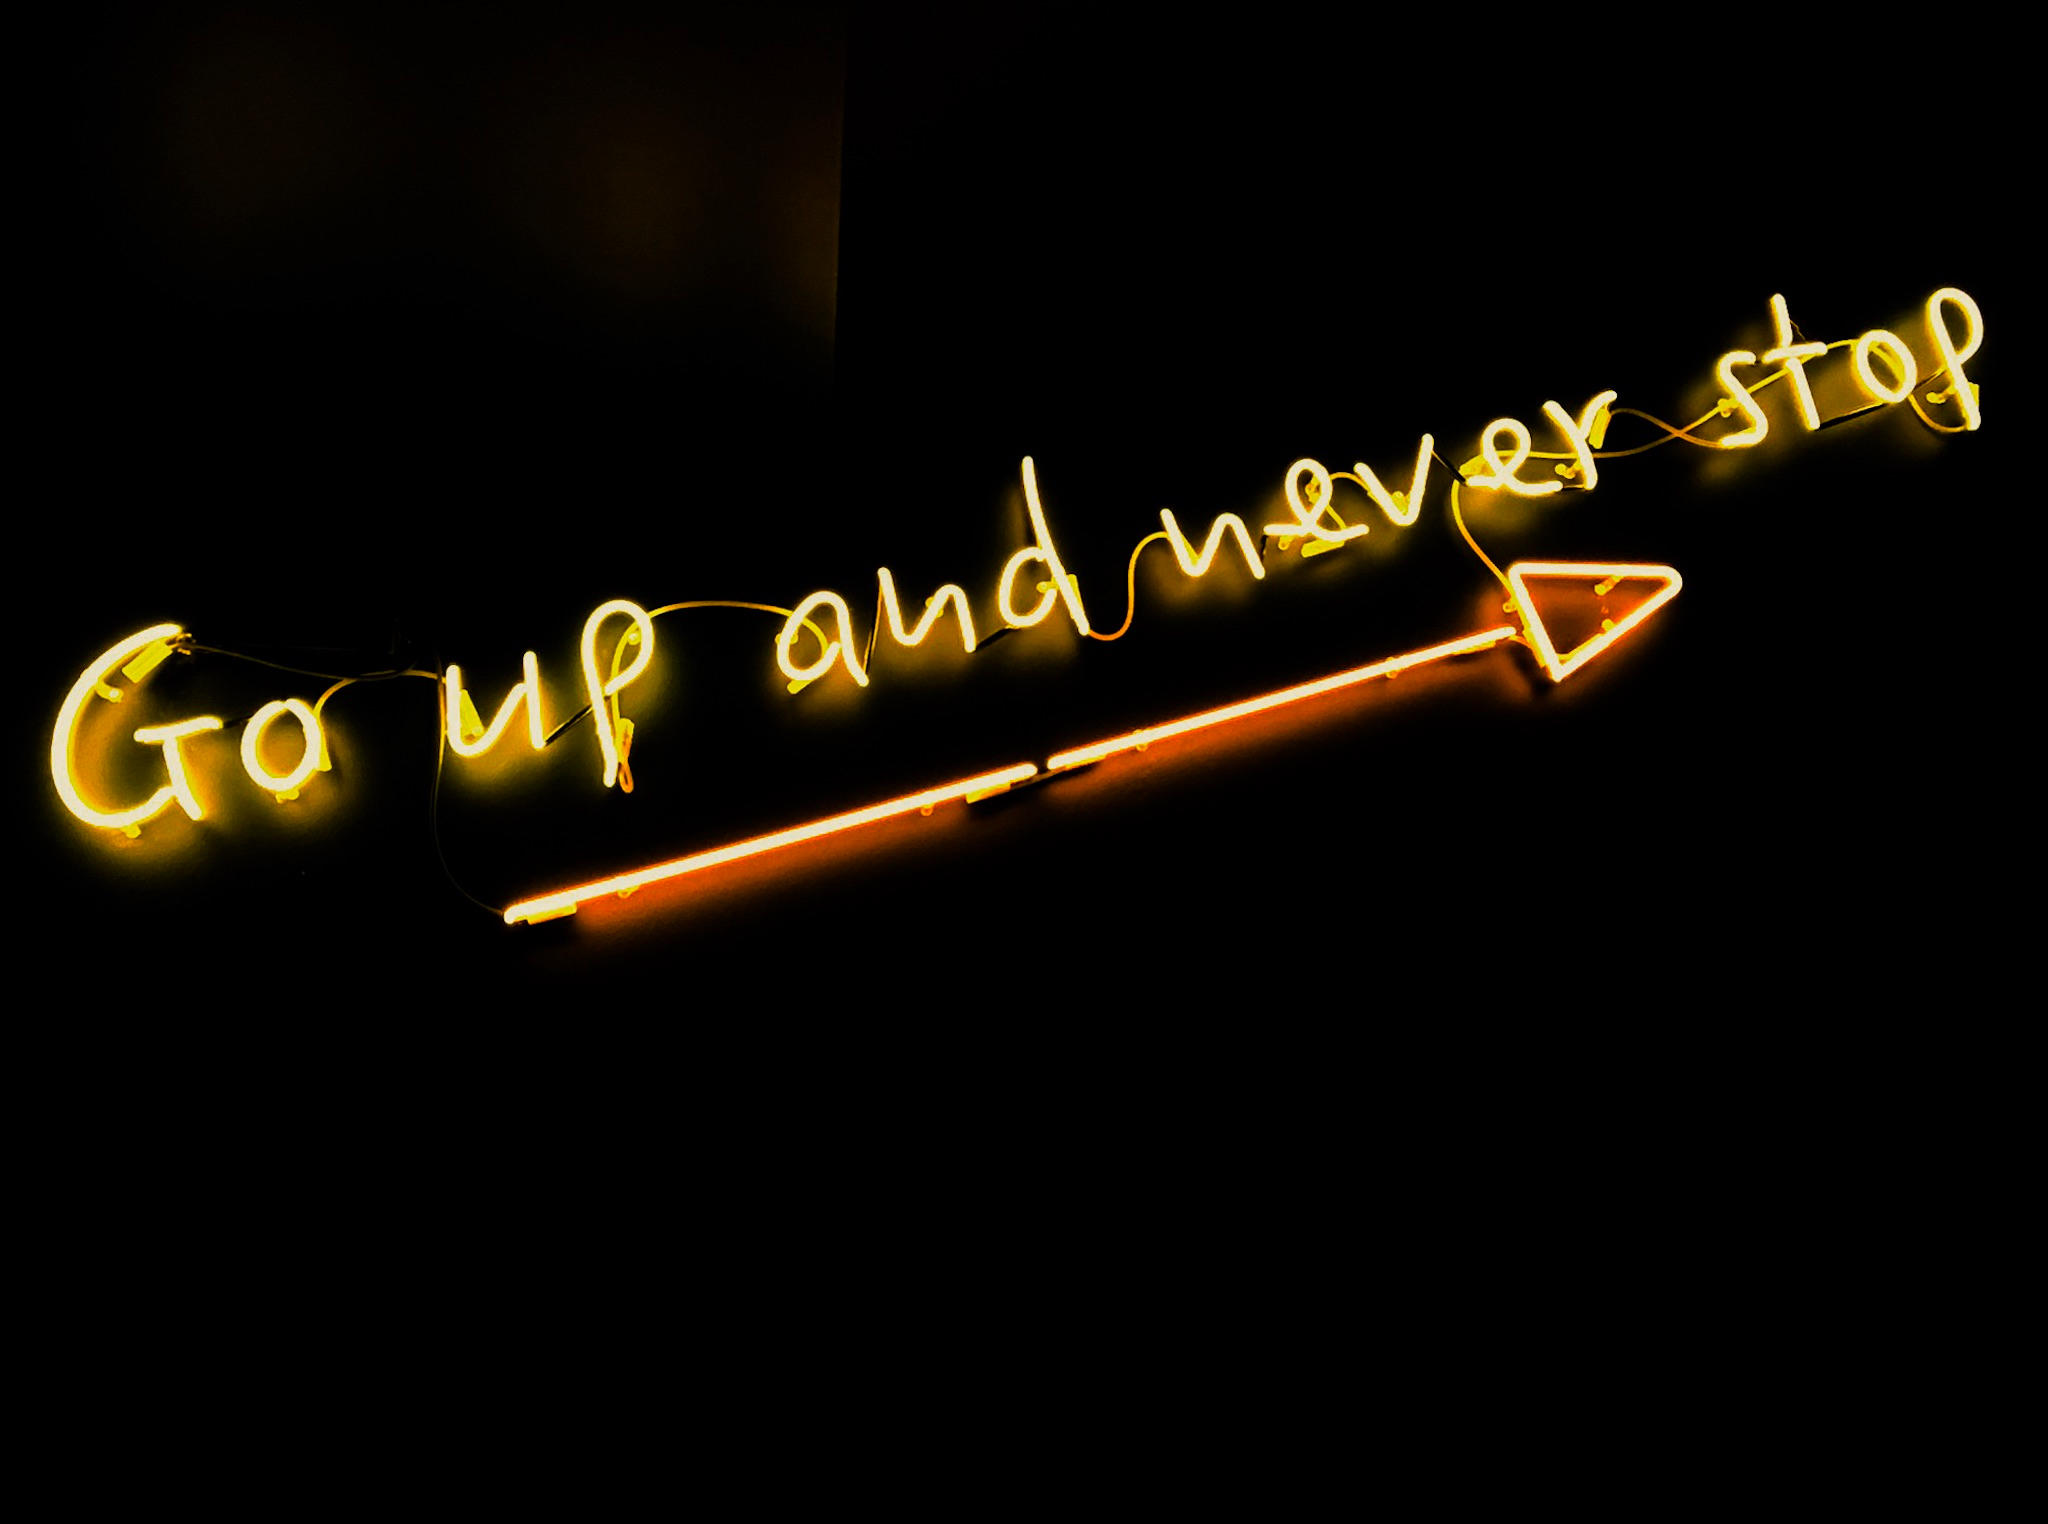
number, darkness, font, logo, text, computer wallpaper